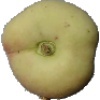
Label: peach_flat